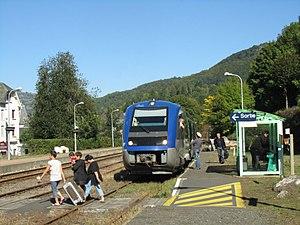
TER vers Aurillac en gare de Vic sur Cère, France
La gare de Vic-sur-Cère est une gare ferroviaire française de la ligne de Figeac à Arvant, située sur le territoire de la commune de Vic-sur-Cère, dans le département du Cantal en région Auvergne-Rhône-Alpes.